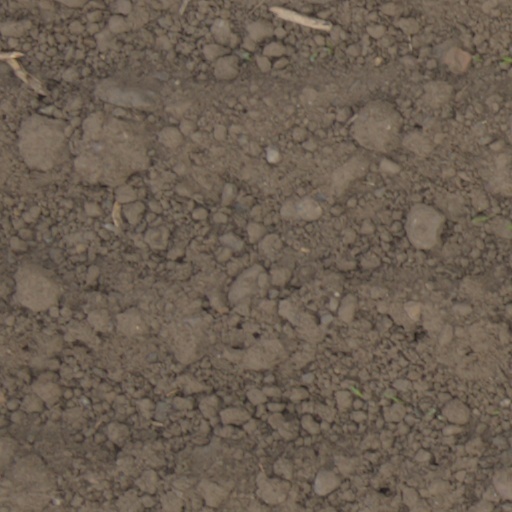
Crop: wheat